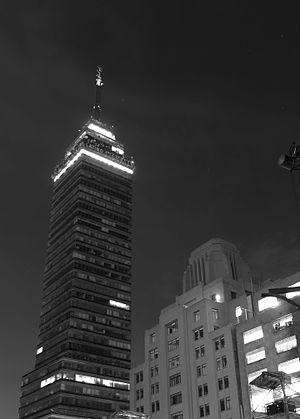
La Torre Latinoamericana est un gratte-ciel du centre historique de Mexico. Sa position centrale, sa hauteur et son histoire font d'elle un des plus importants monuments de la ville de Mexico. C'était aussi la plus haute construction du Mexique en 1956 lorsqu'elle fut achevée, jusqu'à ce que fut terminée en 1984 la Torre WTC, qui est plus haute de 24 m.